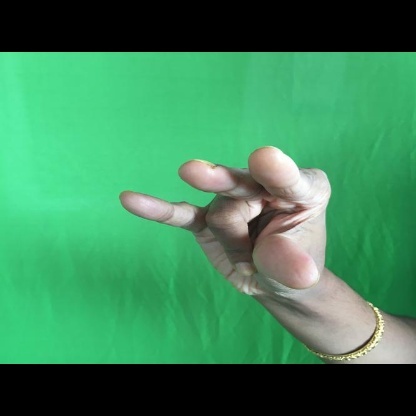
Mudra: Kangulam